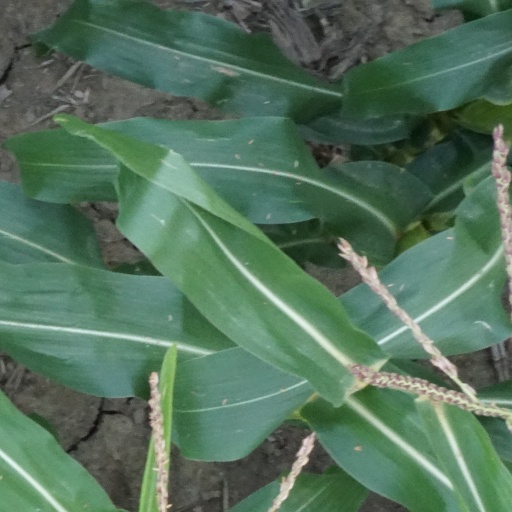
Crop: maize; corn